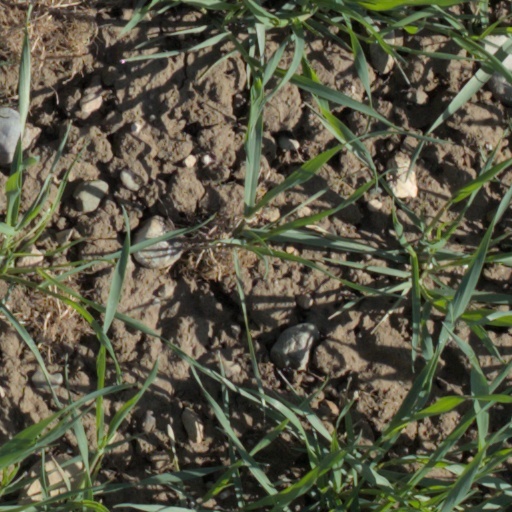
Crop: wheat